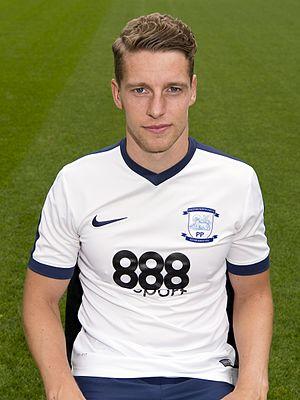
Calum Jack Woods, né le 5 février 1987 à Liverpool, est un footballeur anglais évoluant depuis 2019 dans le club de Tranmere Rovers comme défenseur ou milieu de terrain.